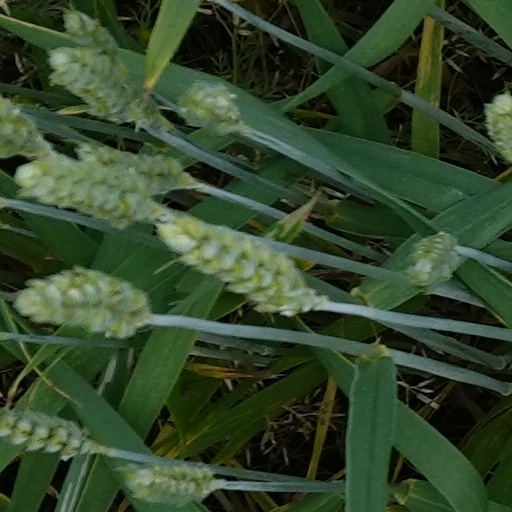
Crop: wheat